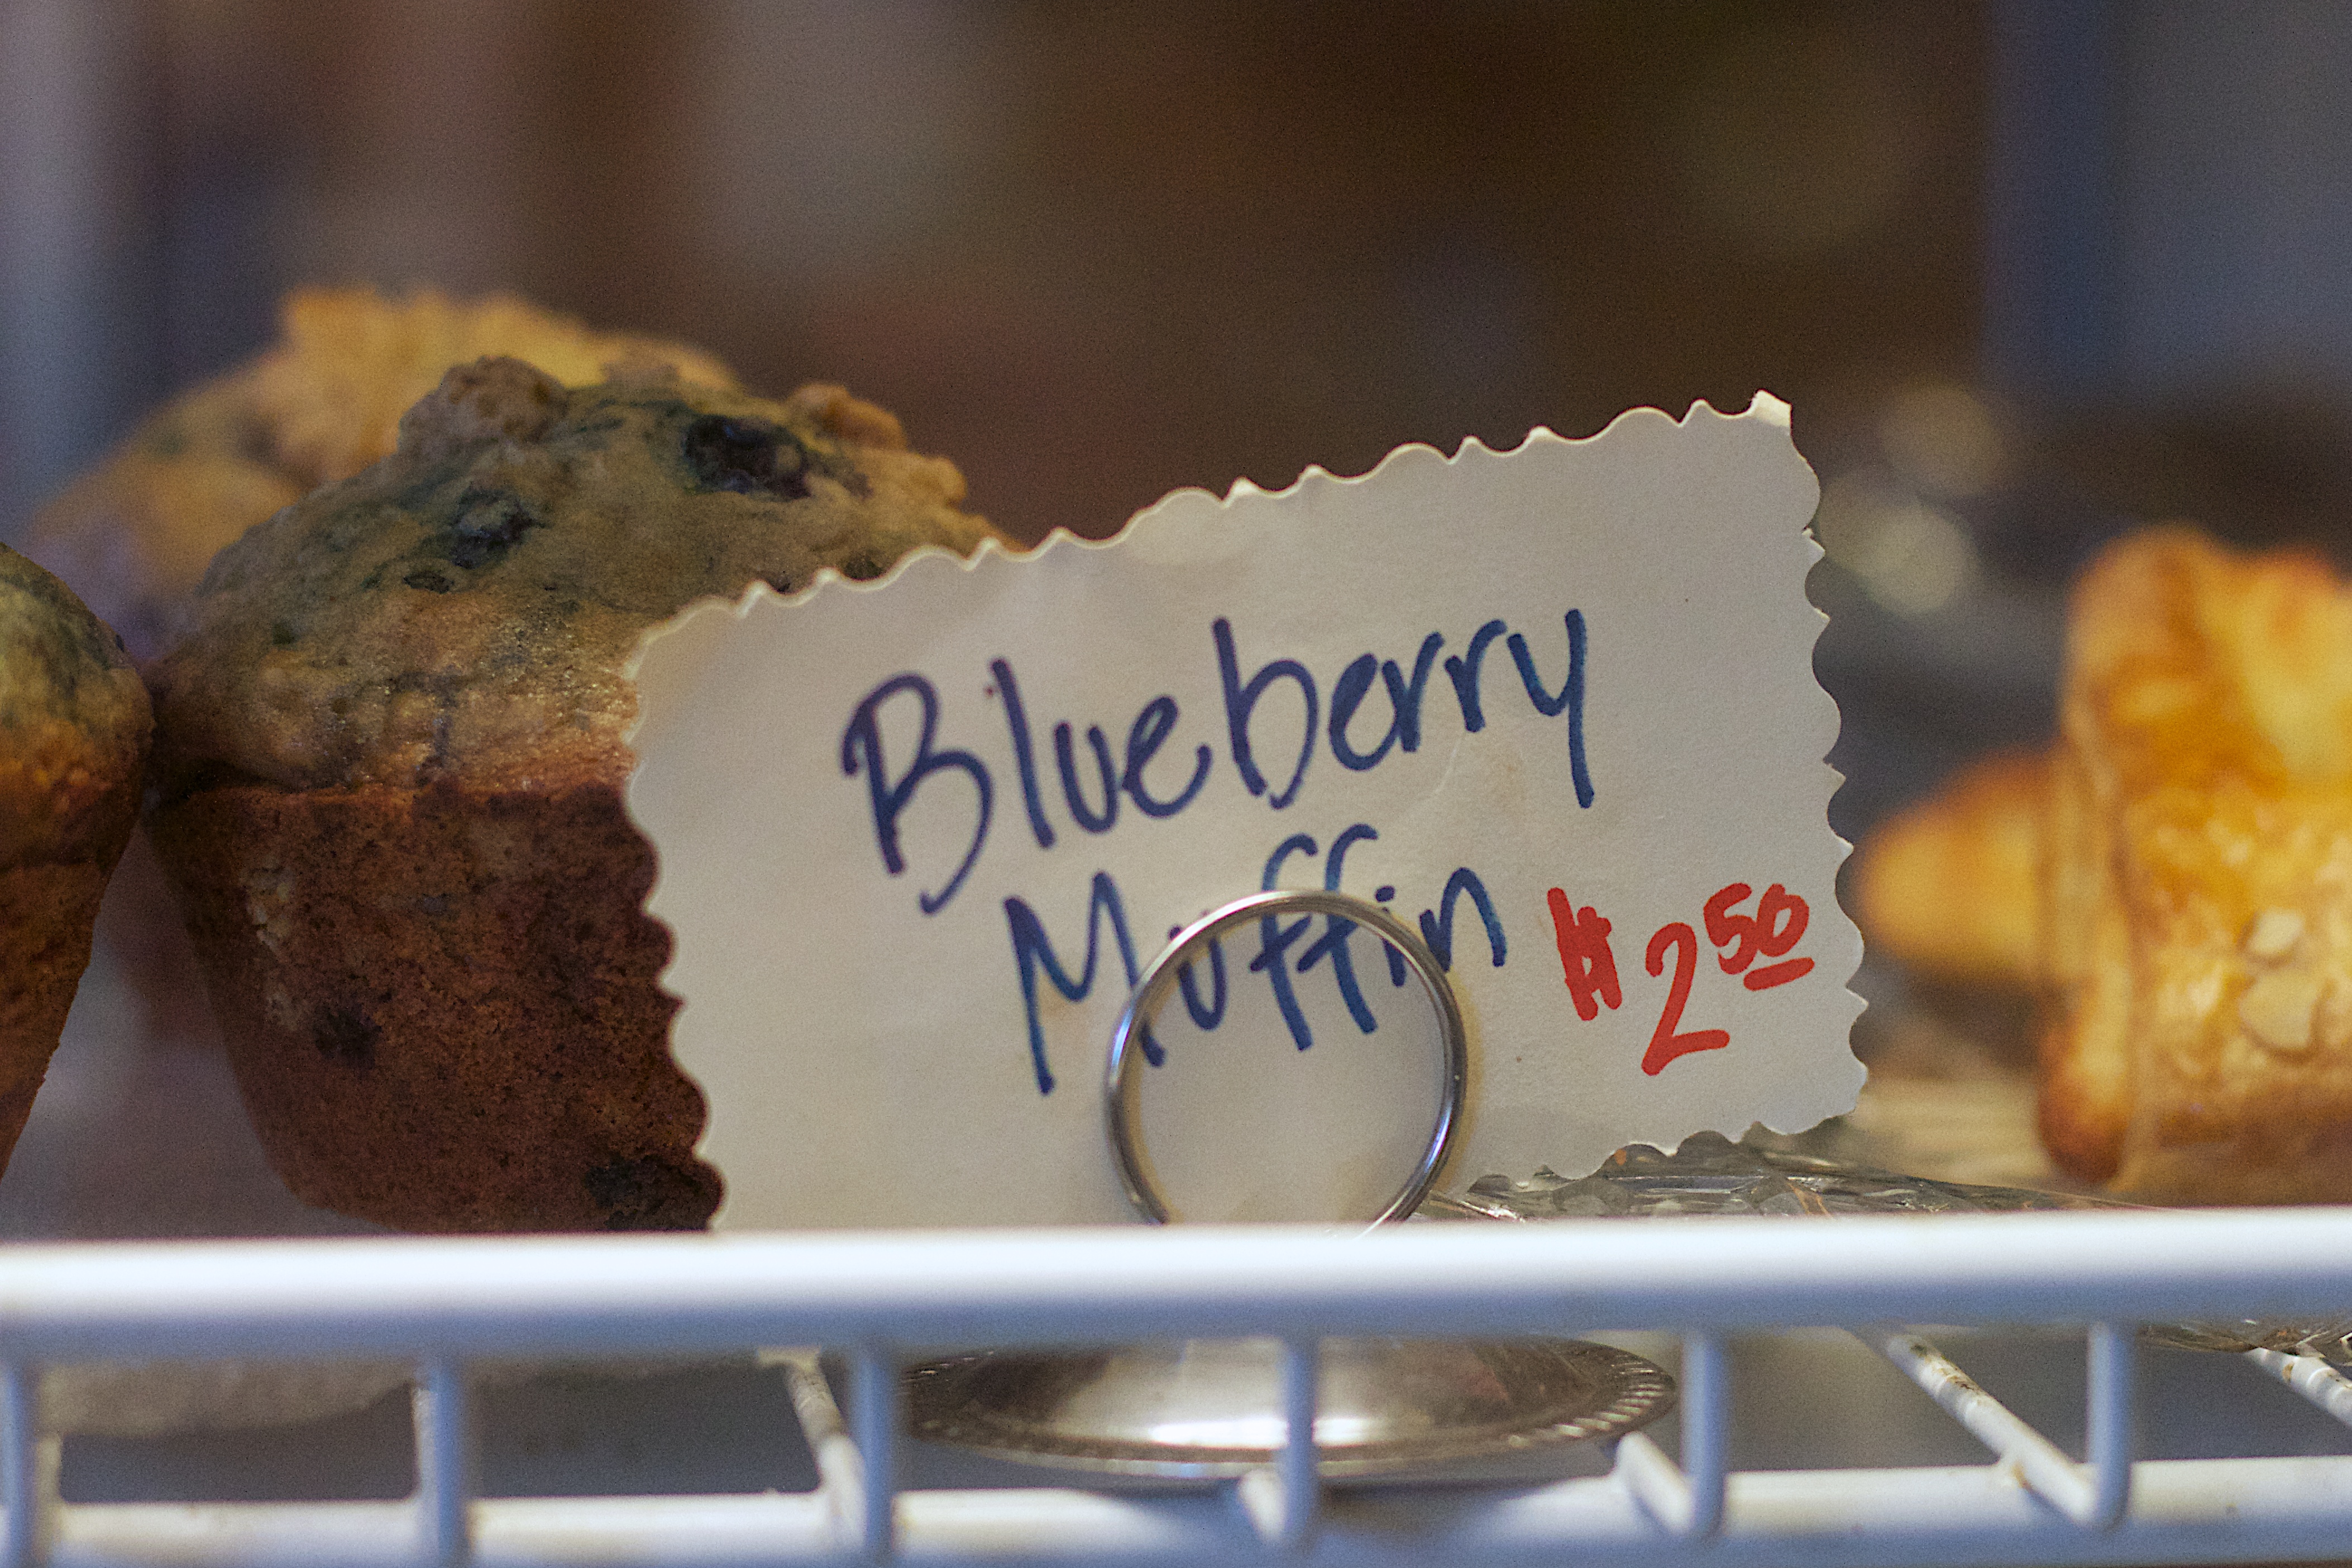
food, baking, dessert, cake, bakery, icing, randallhouse, sweetness, baked goods, flavor, buttercream